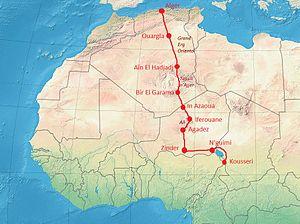
Itinéraire de la mission Foureau-Lamy entre 1898 et 1900
François Joseph Amédée Lamy, né à Mougins le 7 février 1858 et mort au combat le 22 avril 1900 lors de la bataille de Kousséri au Cameroun, est un officier explorateur français.
La mission Foureau-Lamy est une exploration scientifique et militaire française réalisée entre 1898 et 1900 à travers le Sahara et en direction du Soudan français. Elle fait suite à la mission organisée par Paul Flatters et qui s'est terminée tragiquement en 1881 dans le sud algérien.